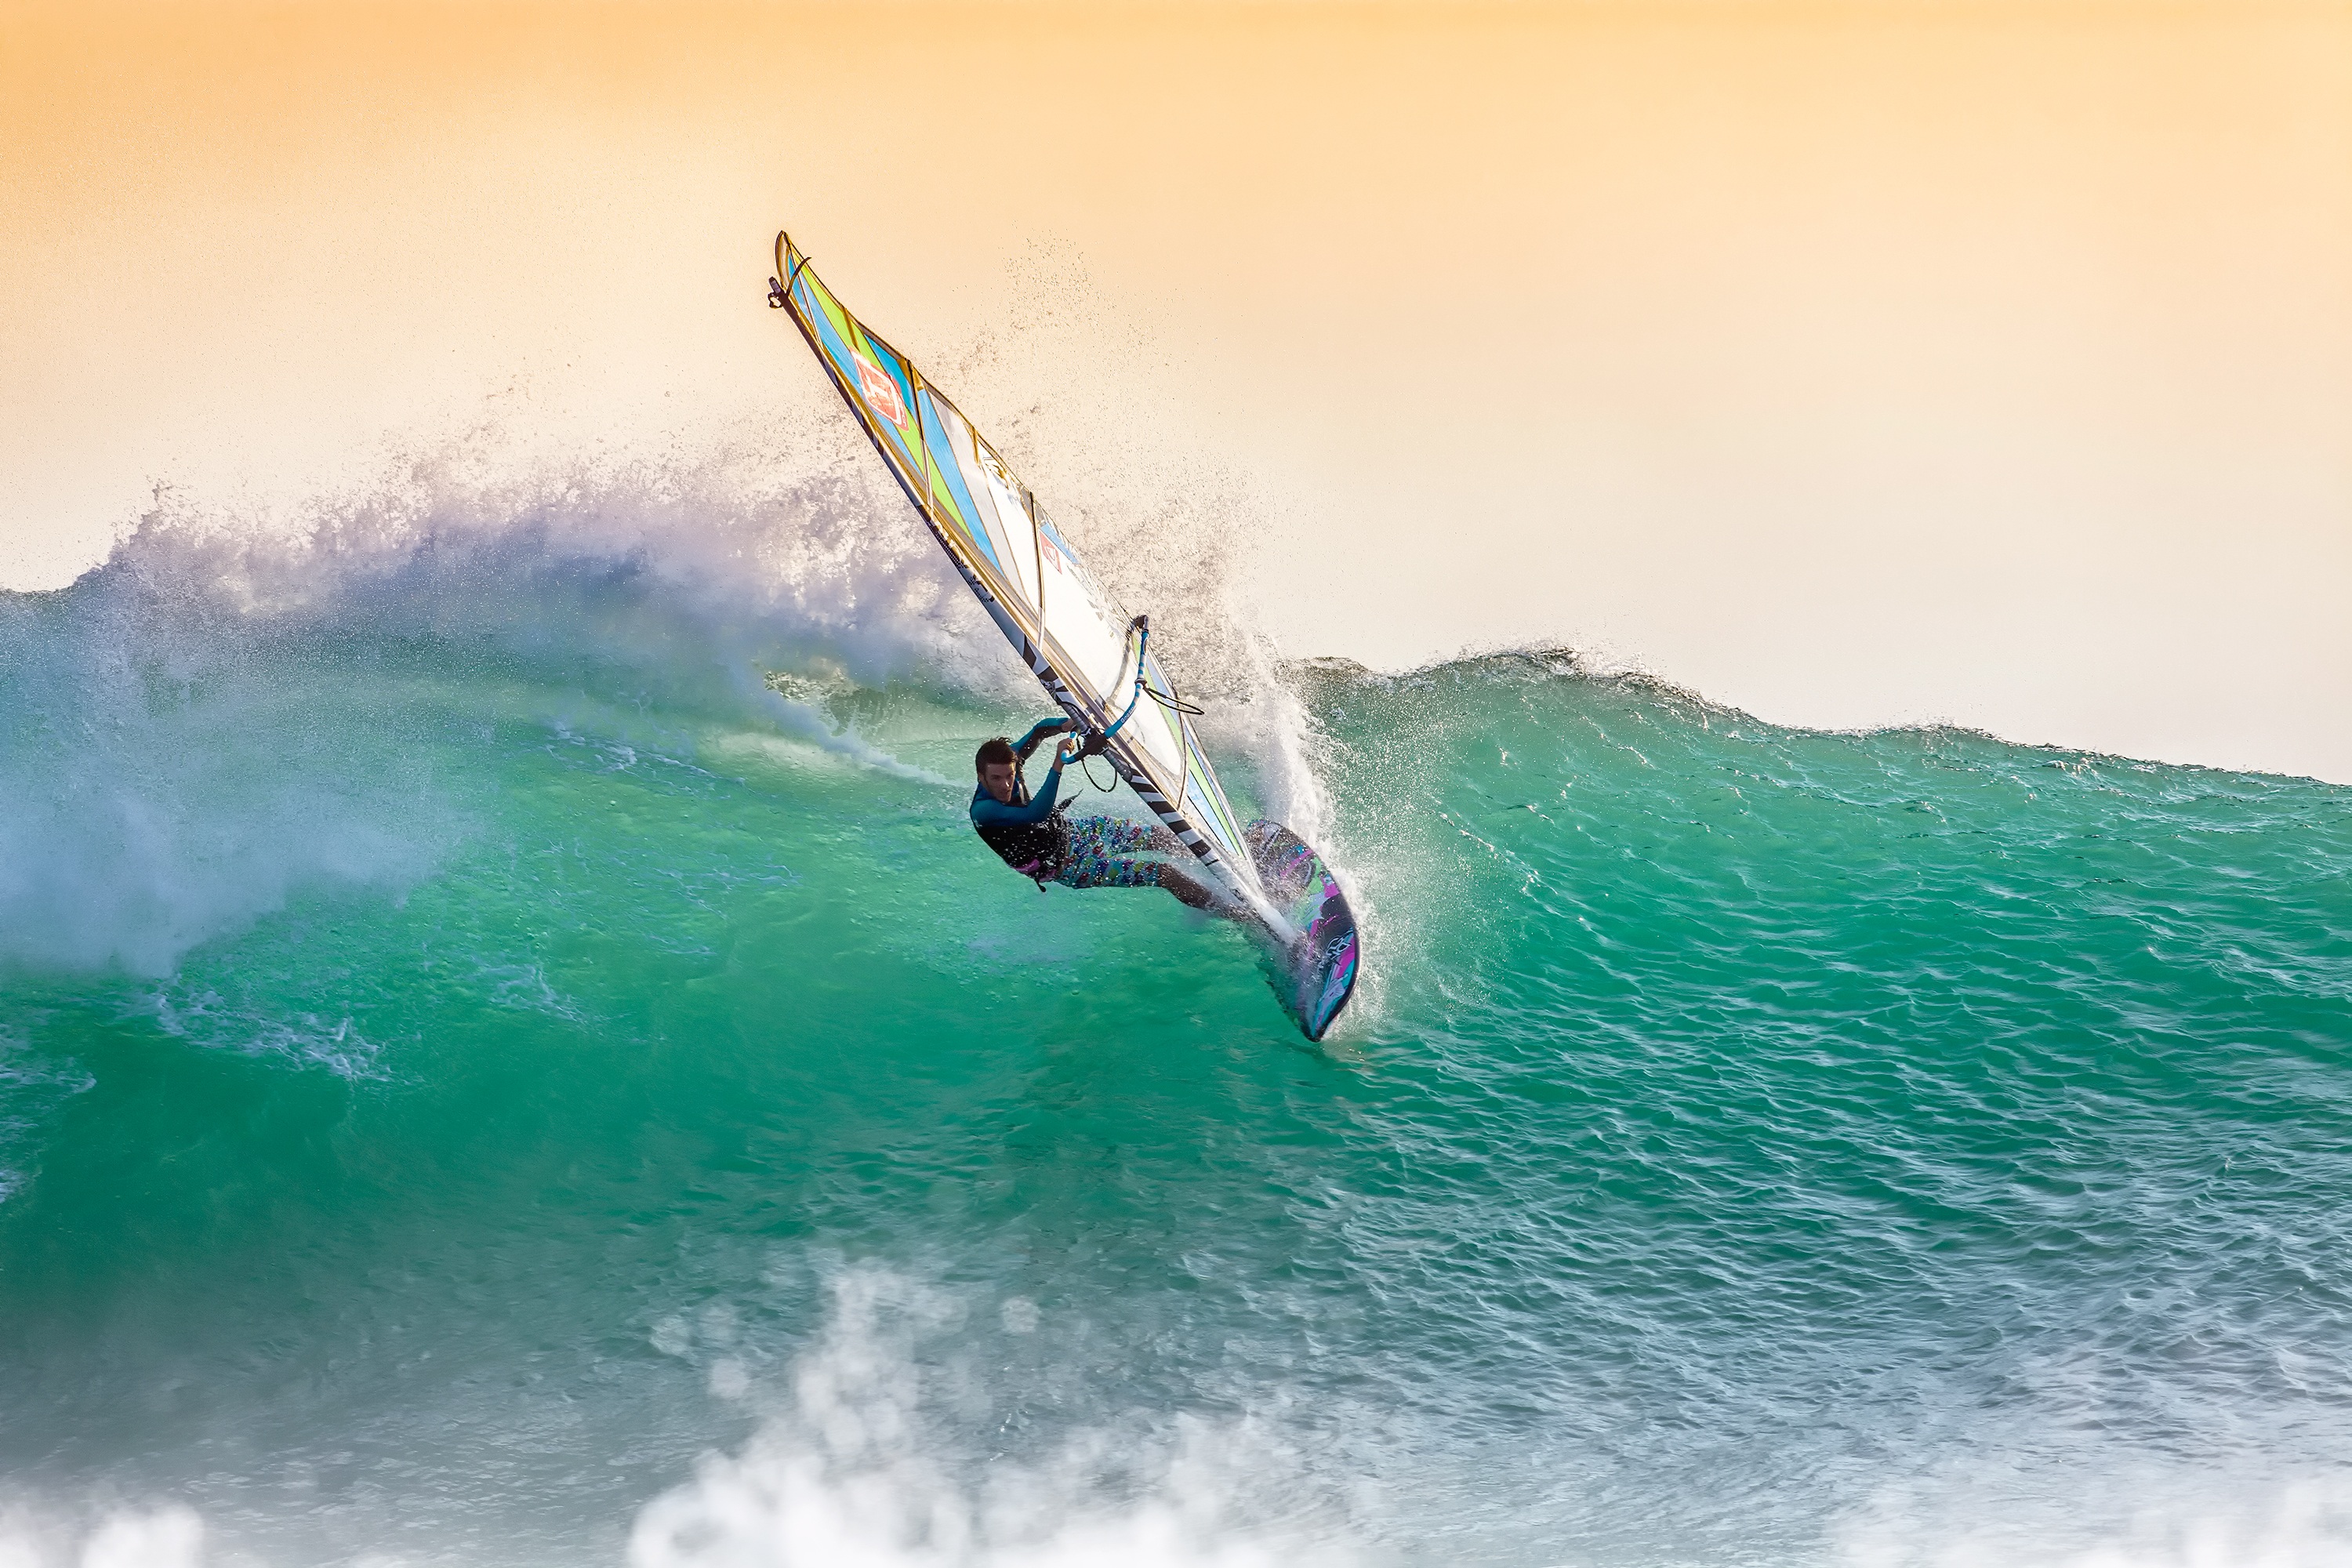
sea, wave, wind, surfing, vehicle, spray, sailing, surfboard, extreme sport, sports, windsurfing, sail, backlight, indonesia, at dusk, the indian ocean, water sport, big waves, wind wave, boardsport, surfing equipment and supplies, surface water sports, ujung origin coast, java island